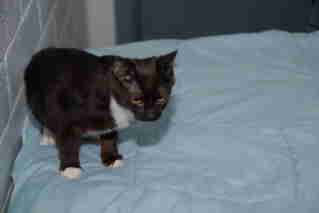
Label: cat